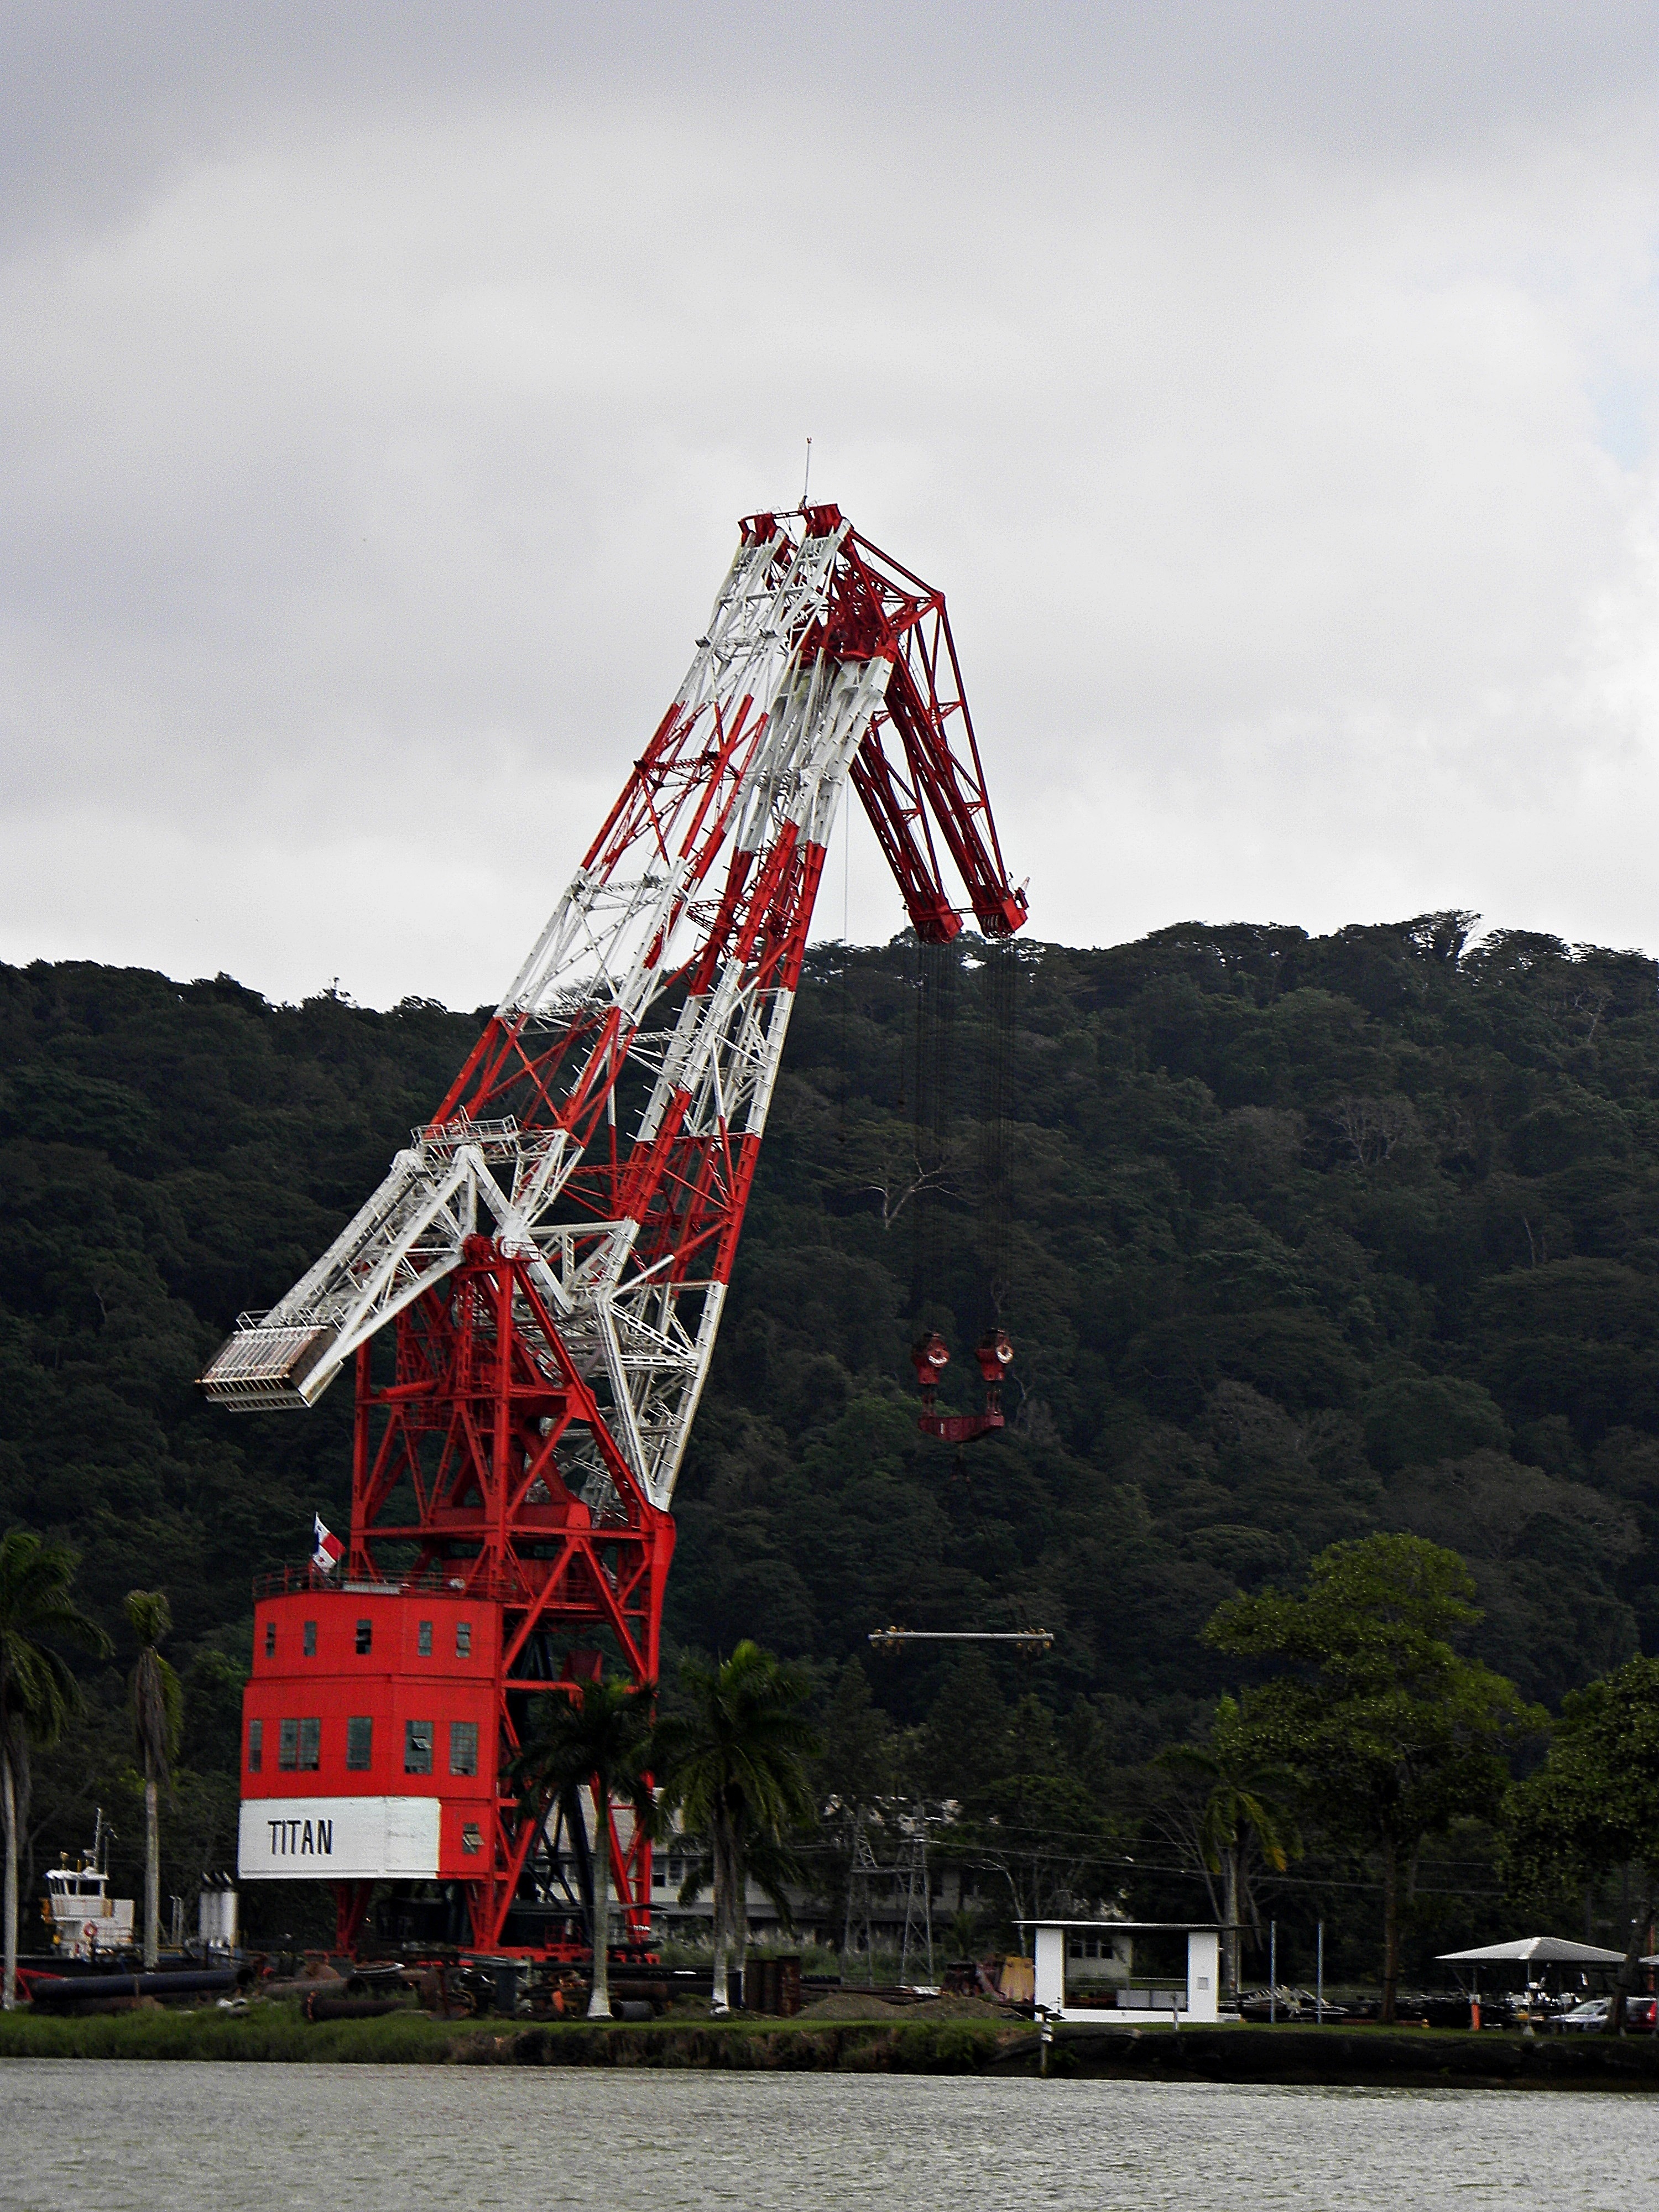
vehicle, construction equipment, panama canal, floating crane, baujahr1937, in germany